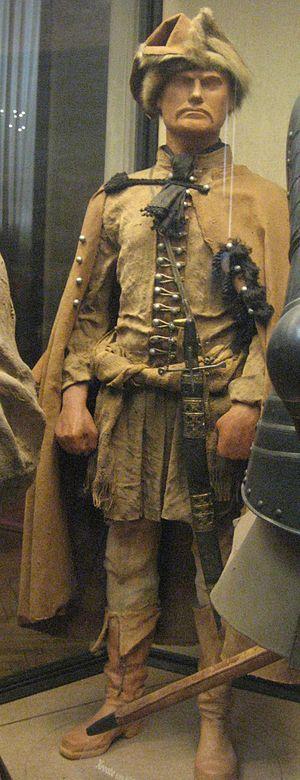
Une cravate est une bande de tissu destinée à être passée autour du cou, sous le col d'une chemise, et qui se noue par devant. Elle dissimule les boutons de fermeture de la chemise. Elle peut être de différentes teintes, et présenter des motifs variés.
Le hussard est un militaire appartenant à la cavalerie légère. Les hussards furent avant tout employés pour la reconnaissance et les raids pour approvisionner l'armée en marche. Au combat, leur fonction était également de harceler l'ennemi, de s'emparer des batteries d'artillerie ou de pourchasser les troupes en débâcle.